Truro (UK Parliament constituency)

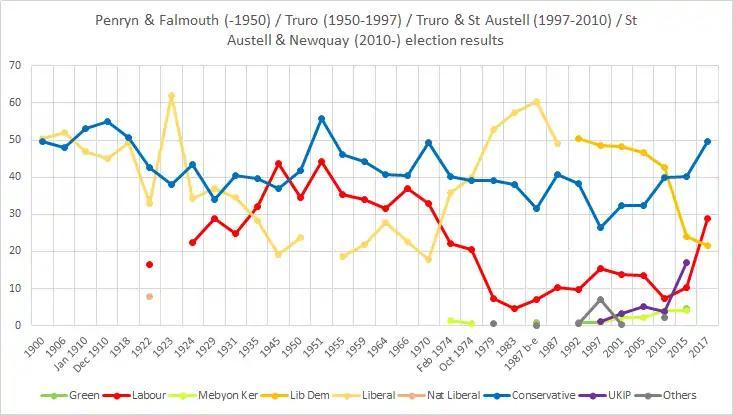
St Austell area election results

178 free burgesses polled for Lubbock and Tooke, and one for Scott and Peach, but their votes were rejected.